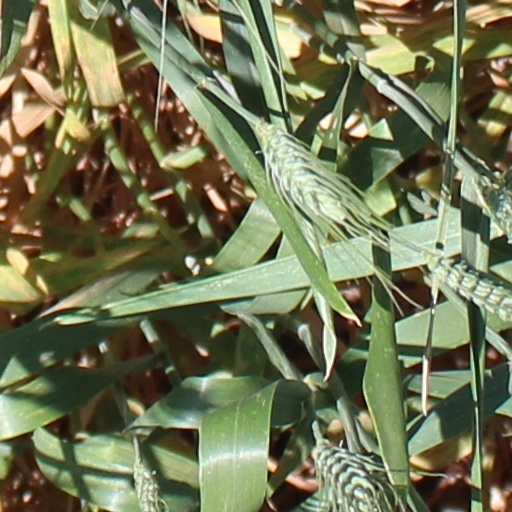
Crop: wheat